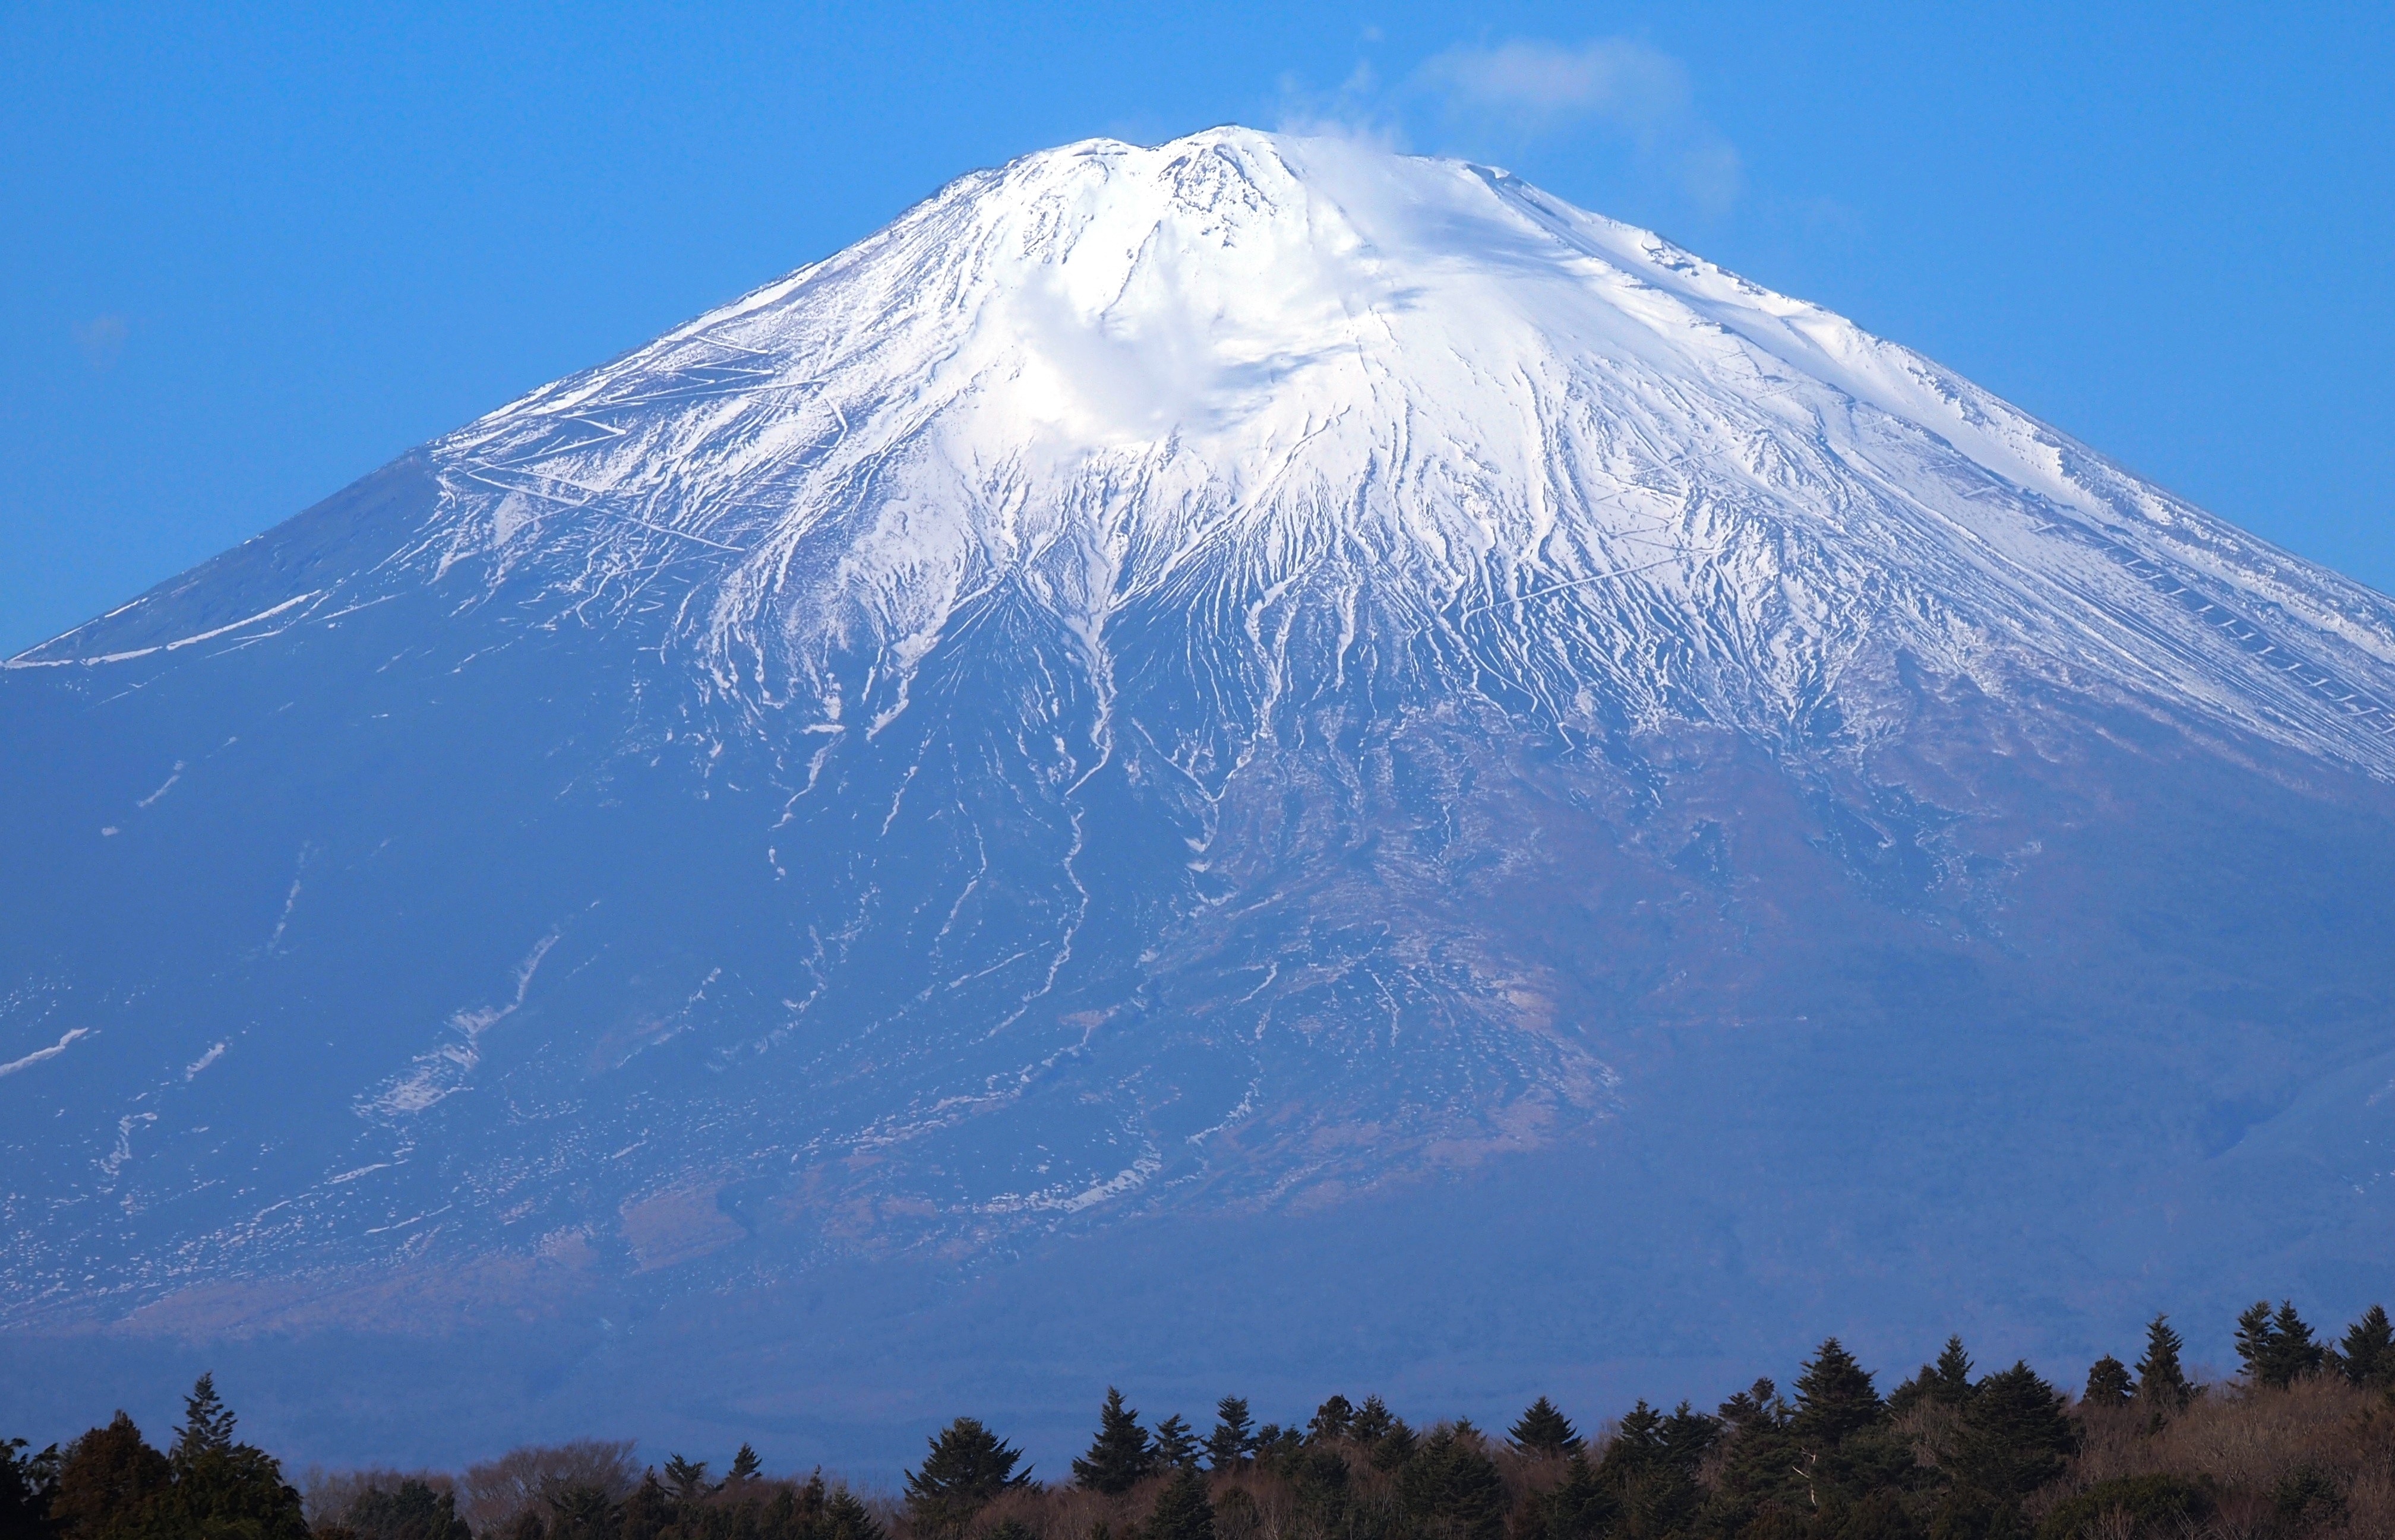
forest, wilderness, mountain, snow, winter, cloud, road, mountain range, volcano, blue, mountain climbing, ridge, summit, woods, plateau, ecosystem, mound, sky blue, mt fuji, landform, stratovolcano, shizuoka prefecture, gotemba, geographical feature, atmospheric phenomenon, mountainous landforms, volcanic landform